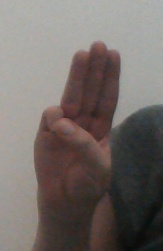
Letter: thaa